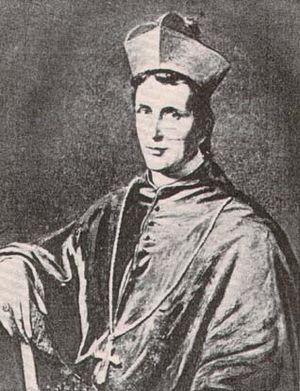
Angelo Ramazzotti est un cardinal italien du XIXᵉ siècle. Le 16 décembre 2015, il est déclaré vénérable par le pape François.
Cette liste de saints concerne les saints et les bienheureux, reconnus comme tels par l'Église catholique, ayant vécu au XIXᵉ siècle. À ce jour, l'Église a donné comme modèles évangéliques 318 saints du XIXᵉ siècle.